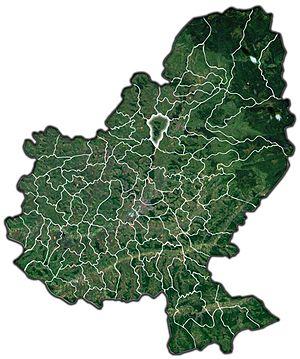
Reghin est une commune roumaine du județ de Mureș, dans la région historique de Transylvanie et dans la région de développement du Centre.